Carlo Martelli (politician)

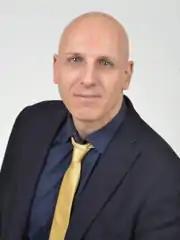
Carlo Martelli in 2018.

Carlo Martelli (born 23 May 1966) was an Italian Senator from 2013 to 2022. He is a member of the Italexit party, formerly of the Five Star Movement. He represented Piedmont.